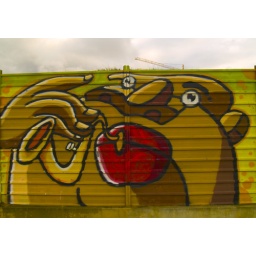
Another graffiti in the metal walls surrounding the park near the public library of Seixal.